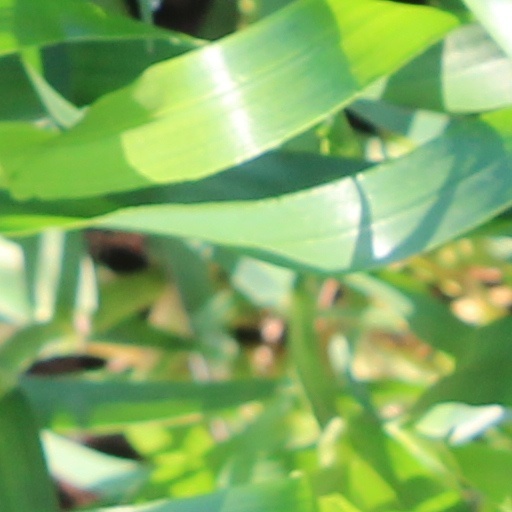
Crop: wheat